By Appointment Only (1933 film)

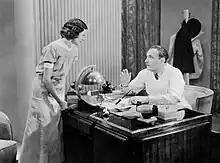
Marceline Day and Lew Cody in a scene from the film.

By Appointment Only is a 1933 American pre-Code film directed by Frank R. Strayer.